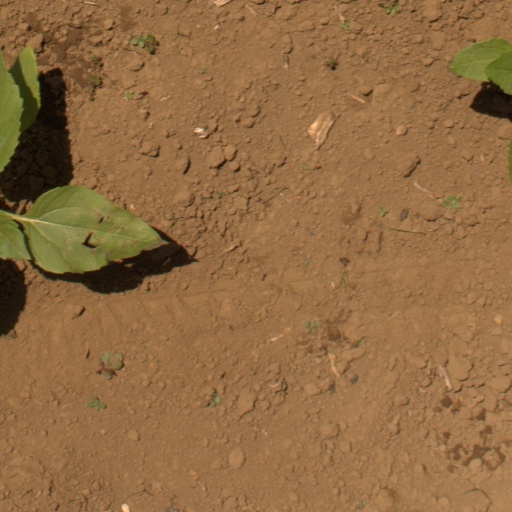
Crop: Jerusalem artichoke